History of Pennsylvania

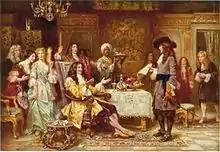
"The Birth of Pennsylvania", a portrait of William Penn (standing with document in hand), who founded the Province of Pennsylvania in 1681 as a refuge for Quakers after receiving a royal deed to it from King Charles II

The history of Pennsylvania stems back thousands of years when the first indigenous peoples occupied the area of present-day Pennsylvania. In 1681, Pennsylvania became an English colony when William Penn received a royal deed from King Charles II of England. However, European activity in the region precedes that date (the area was first colonized by the Dutch in 1643). The area was home to the Lenape, Susquehannocks, Iroquois, Erie, Shawnee, Arandiqiouia, and other American Indian tribes. Most of these tribes were driven off or reduced to remnants as a result of diseases, such as smallpox.